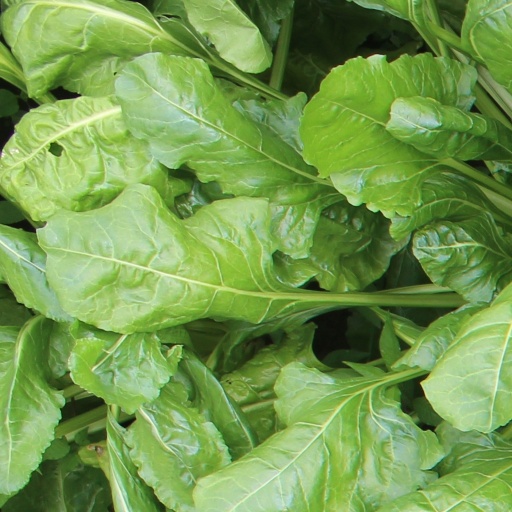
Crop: sugar beet